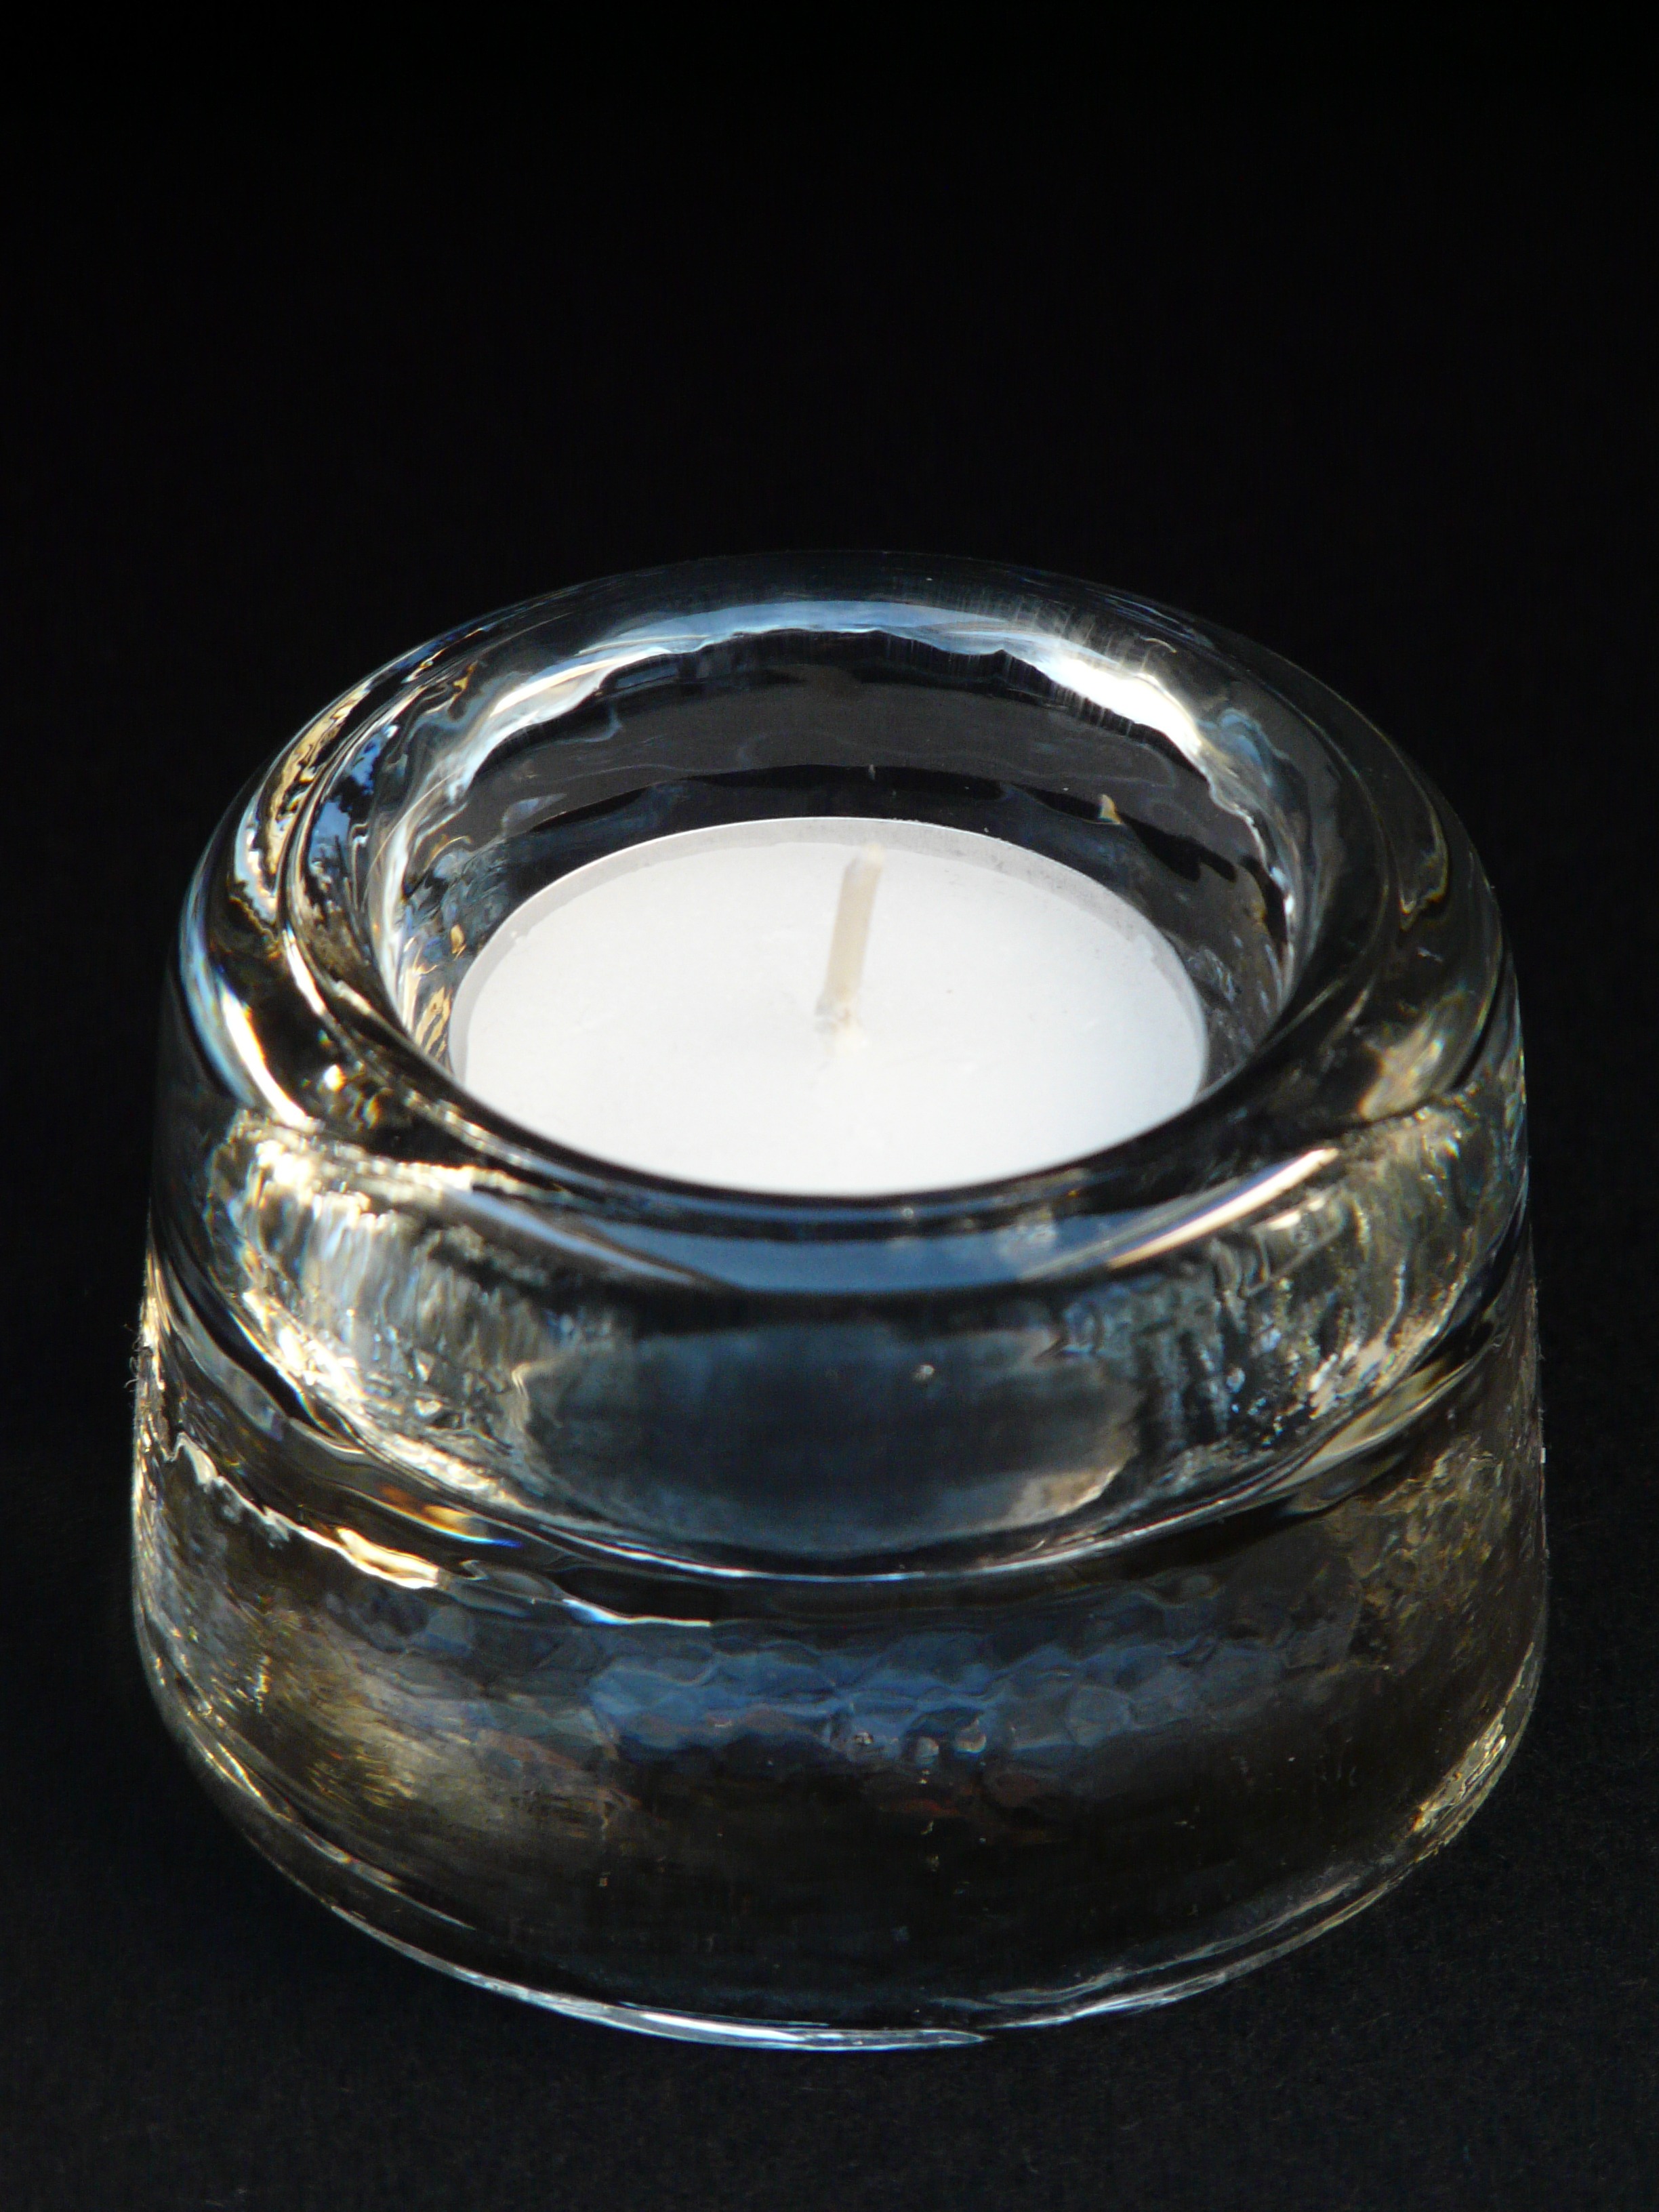
ring, glass, candle, lighting, candlestick, burn, transparent, jewellery, silver, tealight, windlight, burning down, fashion accessory